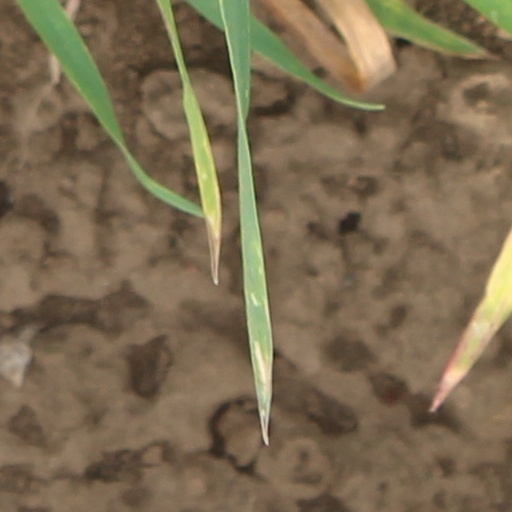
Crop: wheat